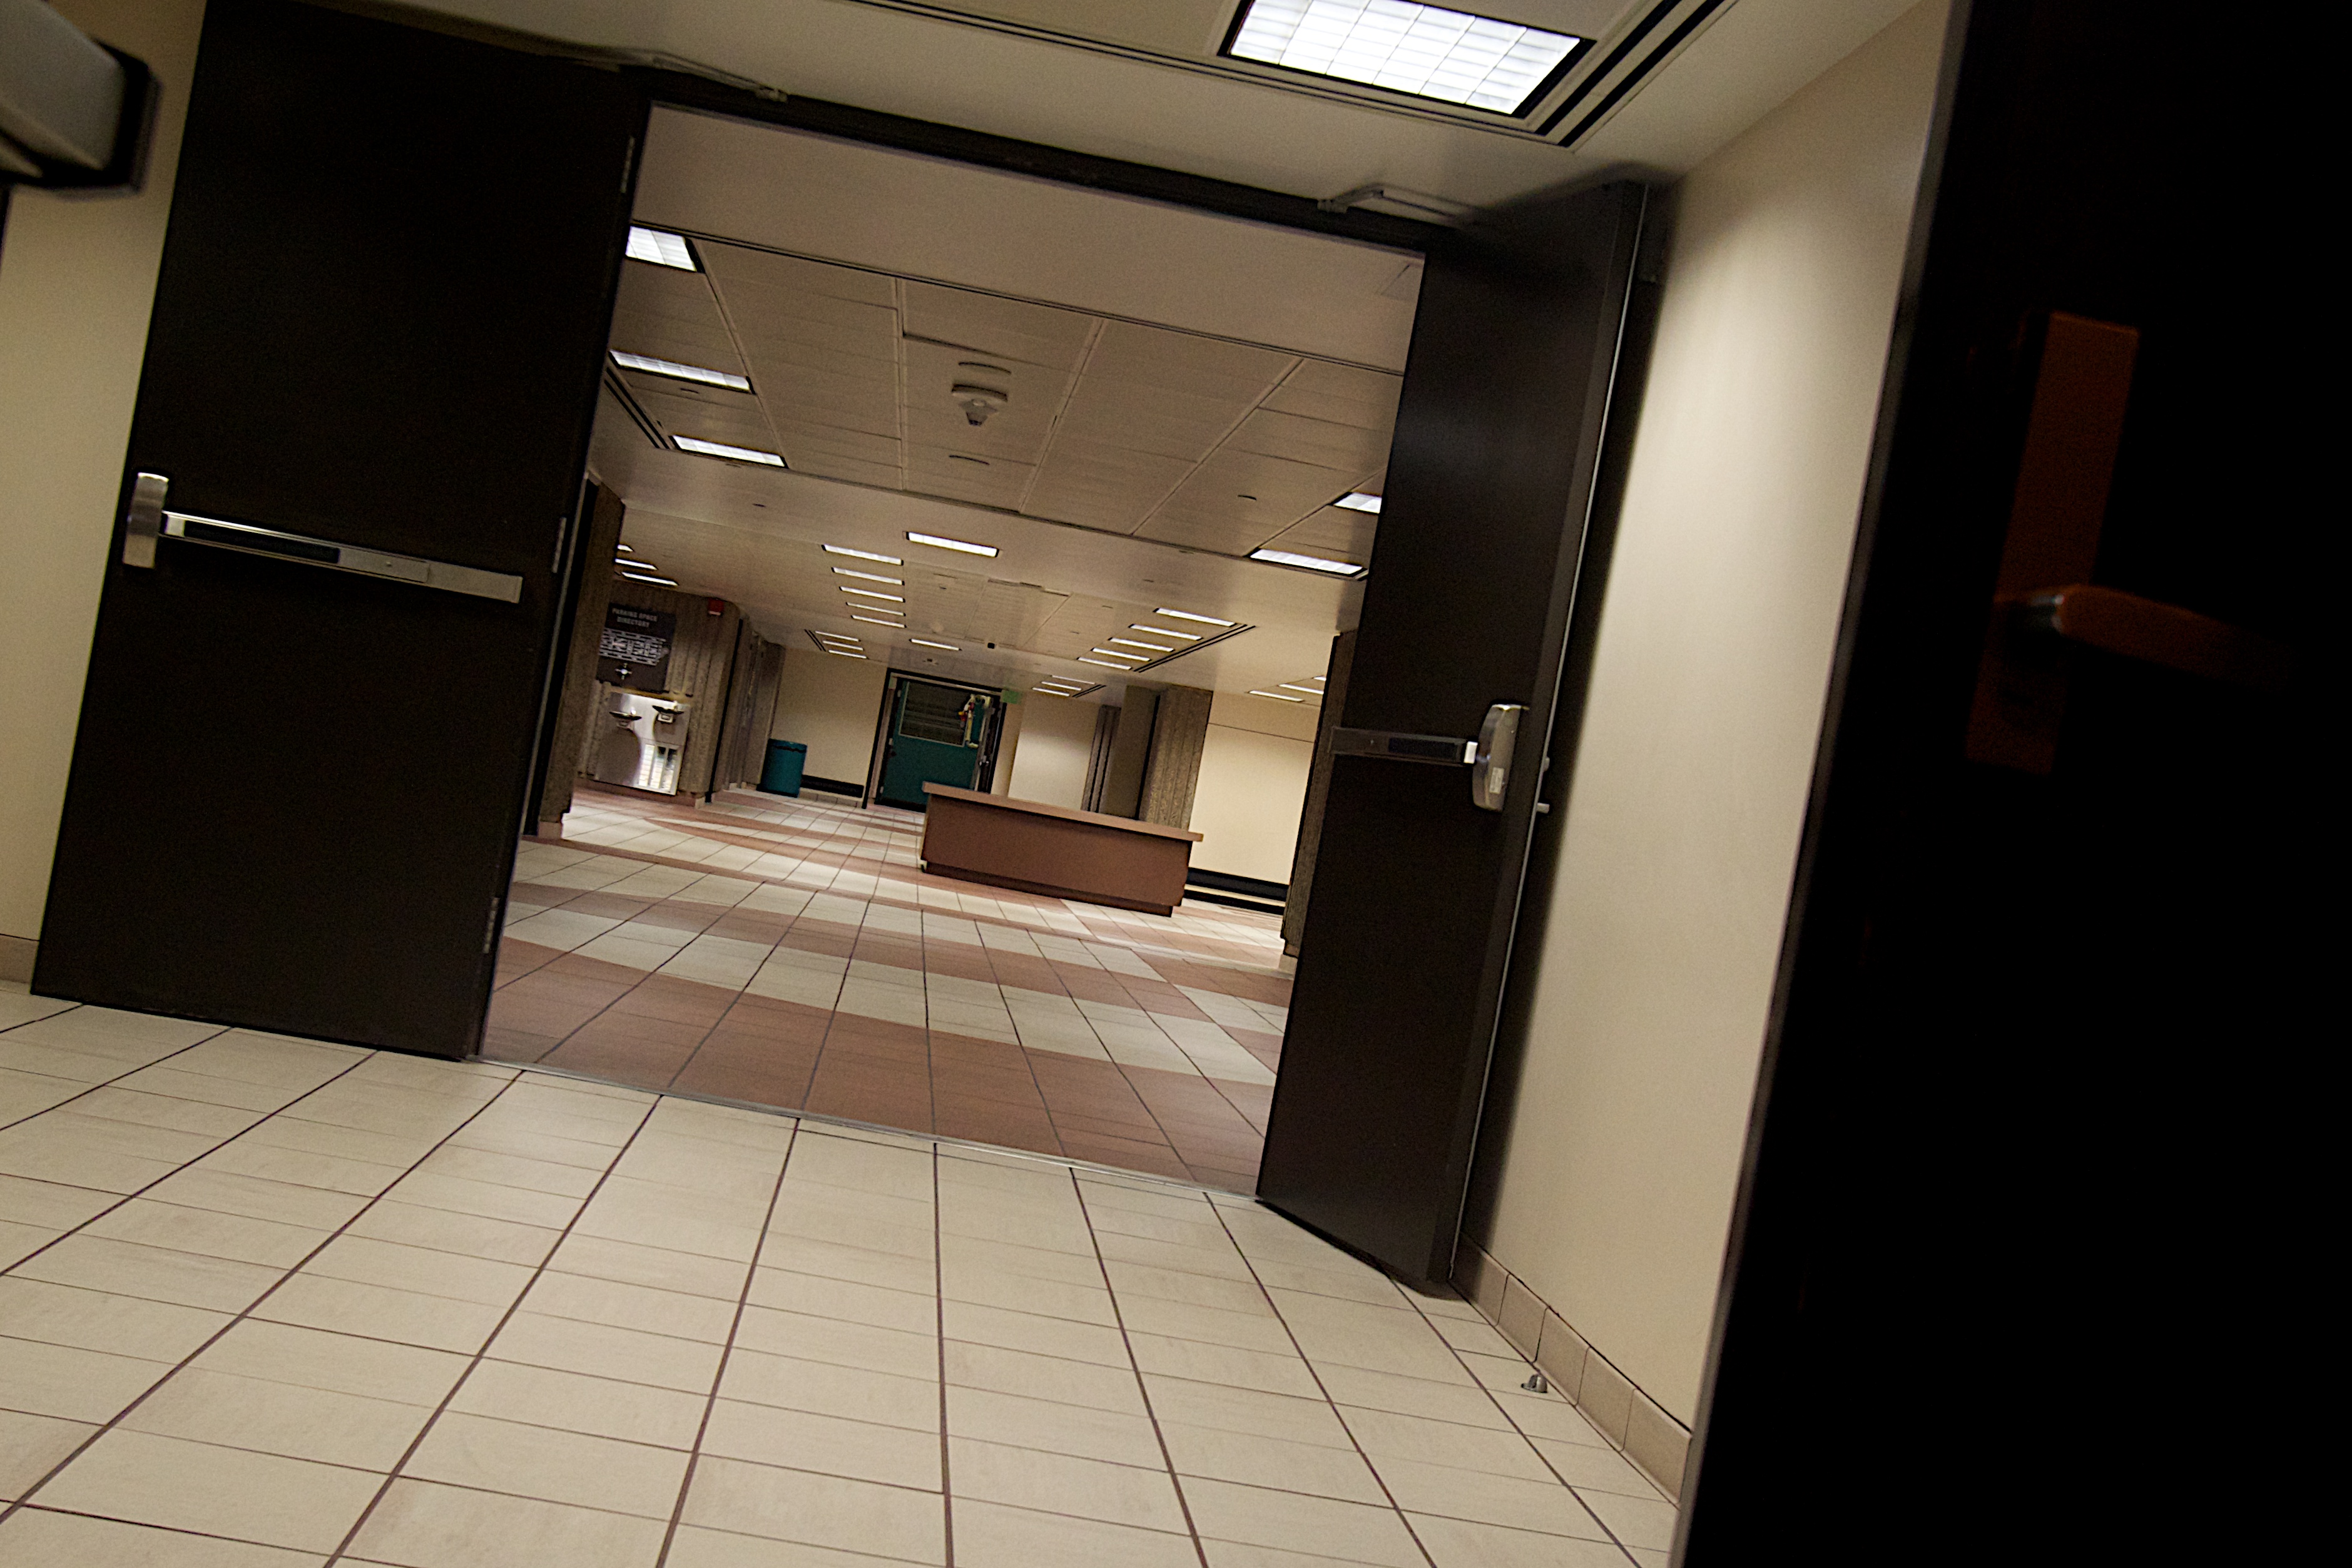
house, floor, home, property, room, apartment, interior design, design, flooring